Stanleigh P. Friedman

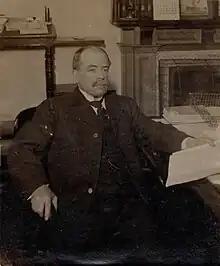
Portrait of composer Stanleigh P. Friedman

Stanleigh Pohly Friedman (1884 – 1960) was an early 20th century American composer of popular music. He is best known for writing the melody of the Yale fight song, Down the Field, also known as "March, March on Down the Field".